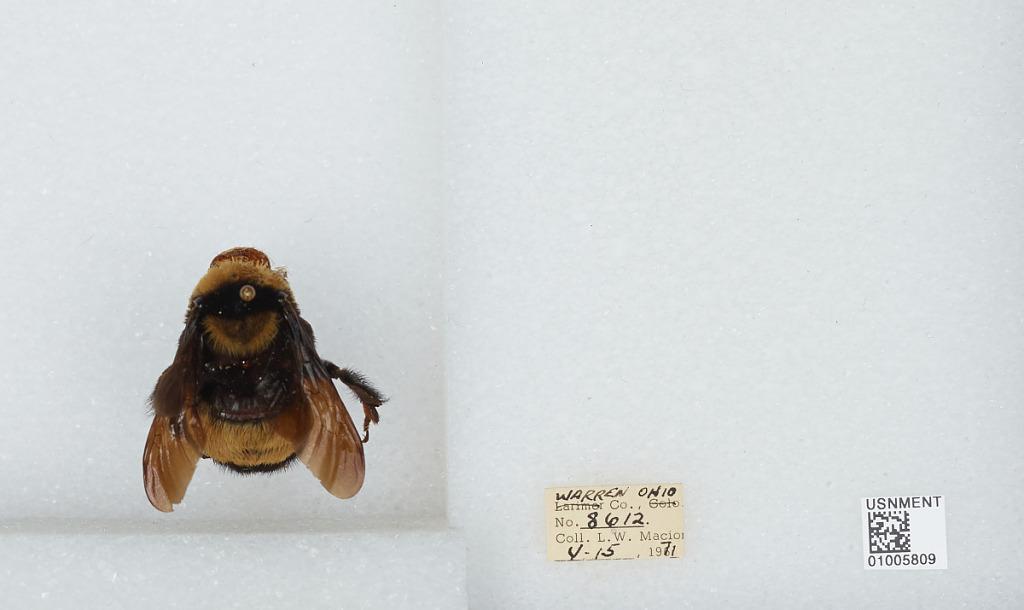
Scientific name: Bombus (Bombias) auricomus (Robertson)
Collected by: L. Macior
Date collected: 1971-5-15
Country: United States
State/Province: Ohio
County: Warren
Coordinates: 39.4242, -84.1856